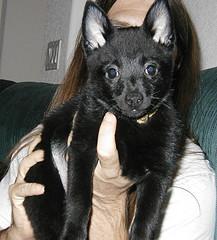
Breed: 201-n000024-schipperke